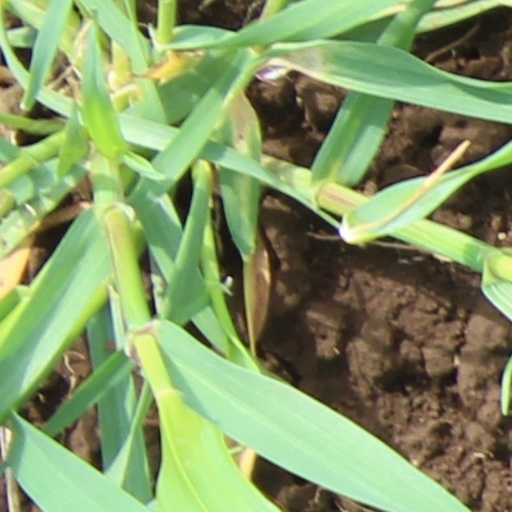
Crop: wheat